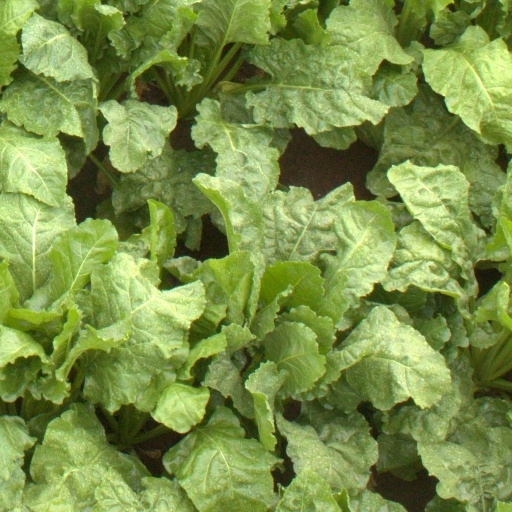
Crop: sugar beet